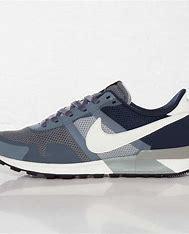
Brand: Nike
Model: Air Pegasus 83